Swiss Border Guard

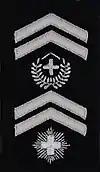
Rank insignia of a Stabsadjutant GWK, assigned to working in Border Guard Corps Command

The rank insignia on the shoulder straps of the Border Guard corresponded to the military ranks of the Swiss Army. The shoulder straps were additionally provided with the ray cross or Roman numerals (I-VIII). The beam cross indicated carriers assigned to the Border Guard Corps command. The Roman numerals corresponded to the respective border guard region in which the guard works.